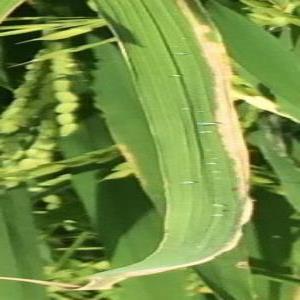
Nhãn: Bệnh Bạc lá (Bacterial leaf blight)